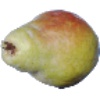
Label: Pear Williams 1